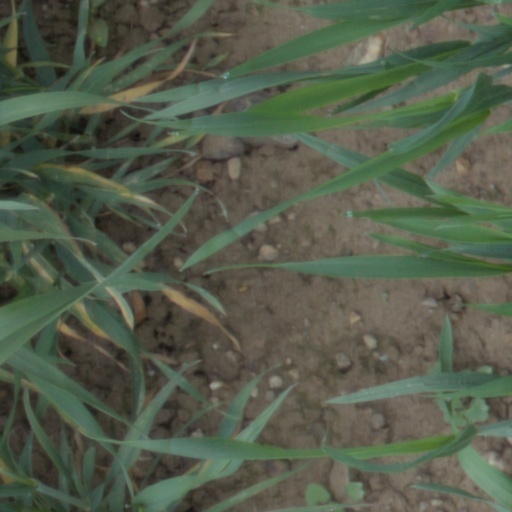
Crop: wheat